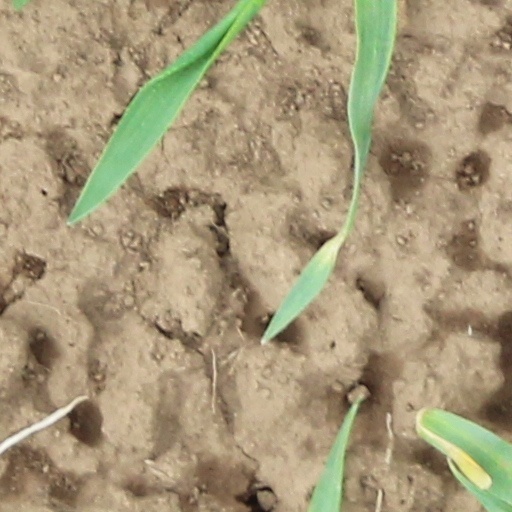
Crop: wheat